Neo soul

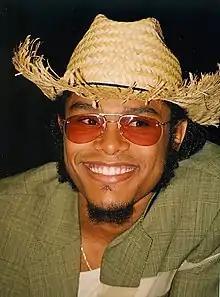
Maxwell, one of neo soul's original successes, in 1998

In 1995, former corporate marketer turned artist manager Kedar Massenburg established the record label Kedar Entertainment Inc., through which he released the breakthrough neo soul recordings of artists such as Badu, D'Angelo, and Chico DeBarge. Music journalists have specifically credited the successes of D'Angelo's "Brown Sugar" (1995), Maxwell's "Urban Hang Suite" (1996), Badu's "Baduizm" (1997), and Hill's "The Miseducation of Lauryn Hill" (1998) with shaping and raising the neo soul movement to commercial visibility into the late 1990s. According to Farley, D'Angelo's album "gives a nod to the past, ... mints his own sound, with golden humming keyboards and sensual vocals and unhurried melodies ... His songs were polished without being slick and smart without being pretentious", while Badu "brought an iconoclastic spirit to soul music, with her towering Afrocentric headwraps, incense candles, and quirky lyrics". "Baduizm" sold nearly three million copies and won Badu two Grammy Awards. Hill's "Miseducation" album featured her singing and rapping, with deeply personal lyrics, and was one of neo soul's primary successes, achieving massive sales, critical acclaim, and five Grammy Awards. The 1997 film "Love Jones" capitalized on neo soul's success at the time with its soundtrack album, which impacted the "Billboard" charts and featured artists such as Hill, Maxwell, The Brand New Heavies, Me'Shell NdegéOcello, Groove Theory, and Dionne Farris.